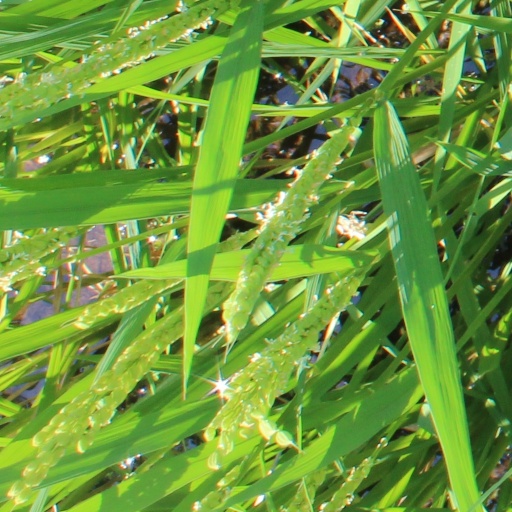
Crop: rice